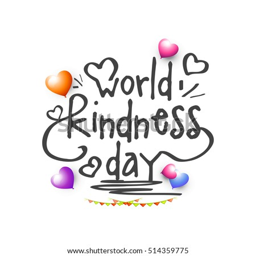
a beautiful illustration , poster or banner of world kindness day .